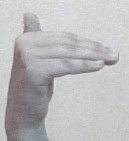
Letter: khaa